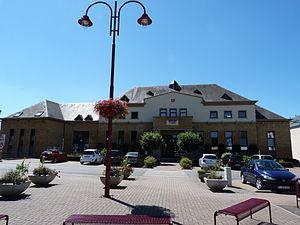
La mairie de Musson en août 2013
Musson est une commune francophone de Belgique située en Région wallonne dans la province de Luxembourg, ainsi qu’une localité où siège son administration. La commune a connu sa période de gloire entre les XIXᵉ et XXᵉ siècles grâce à son usine sidérurgique.